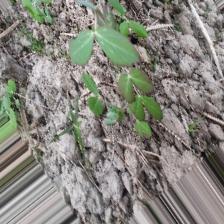
Label: Normal